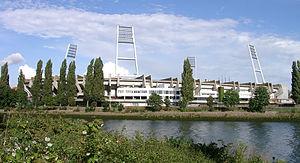
Brême, ou en forme longue Municipalité de Brême, est une ville hanséatique de 550 000 habitants du Nord-Ouest de l'Allemagne. C'est une ville portuaire située le long du fleuve Weser, à environ 60 kilomètres au sud de son estuaire en mer du Nord. Brême constitue l'une des deux villes enclavées dans le Land de Basse-Saxe appartenant à celui de Brême